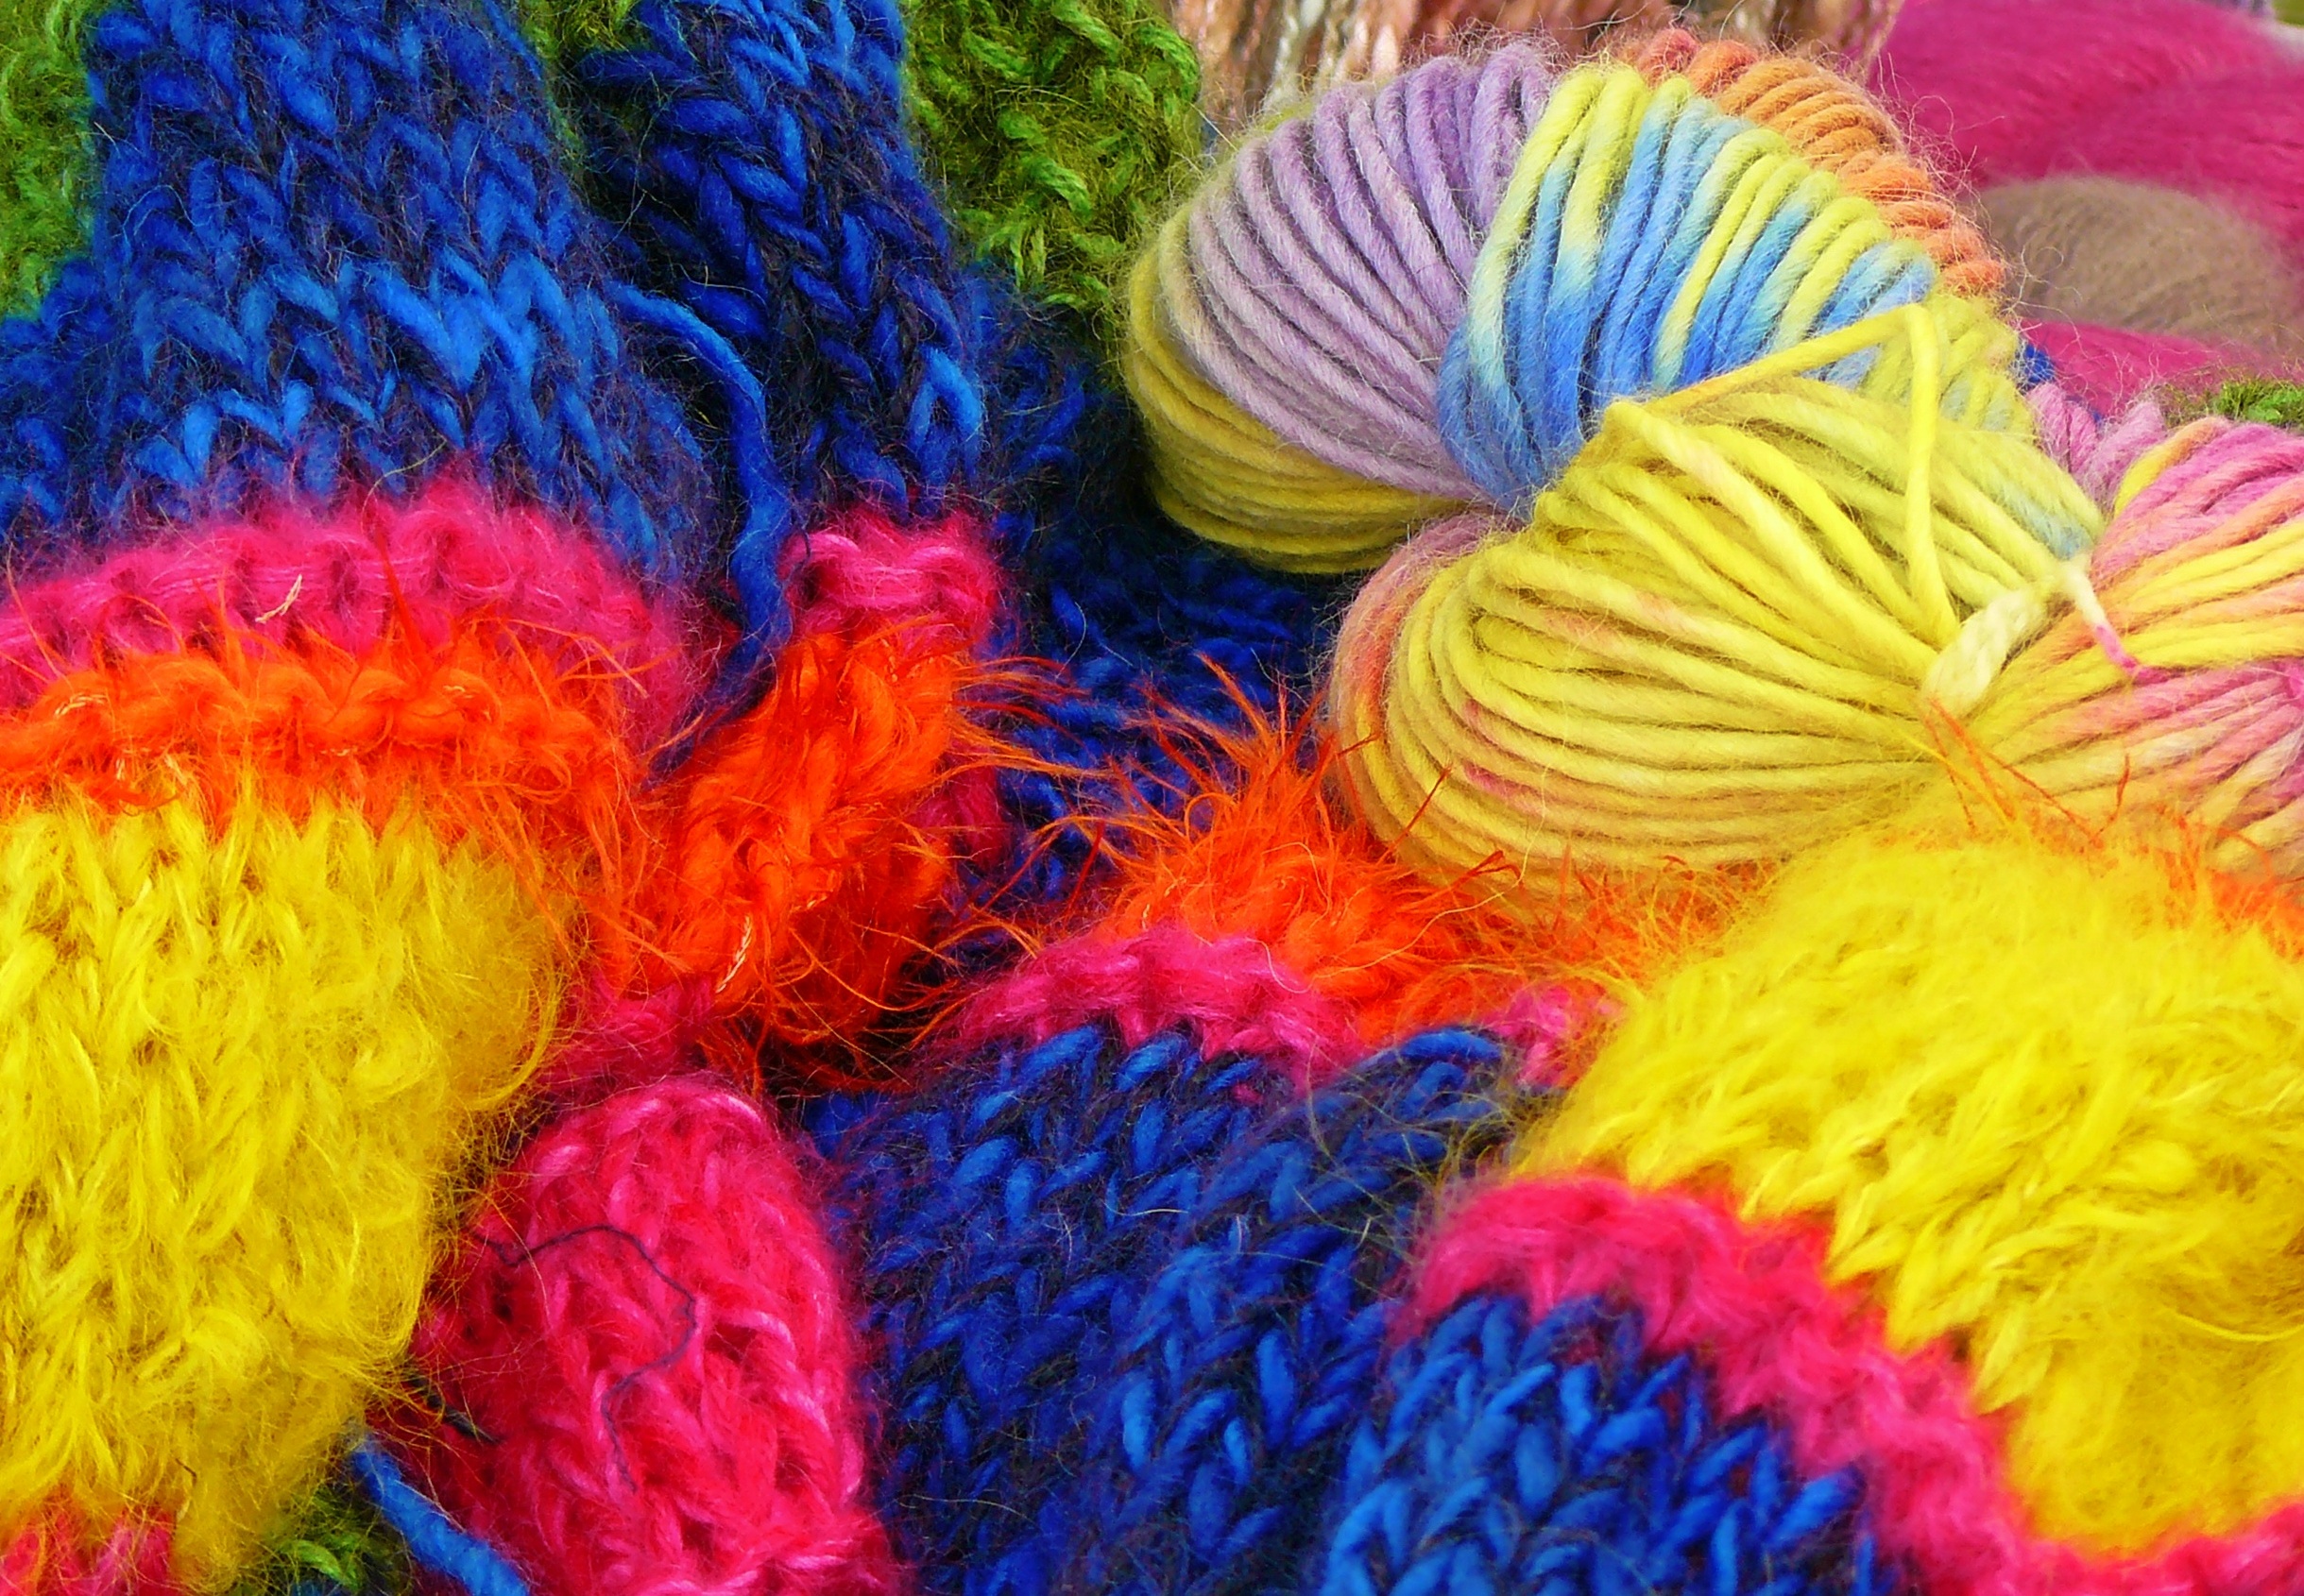
winter, warm, flower, petal, color, clothing, colorful, yellow, knit, wool, knitwear, thread, crochet, knitting, textile, art, soft, hobby, warming, tangle, hand labor, cheerleading, cat's cradle, knitting wool, woolen threads